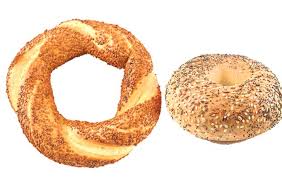
Yemek: simit